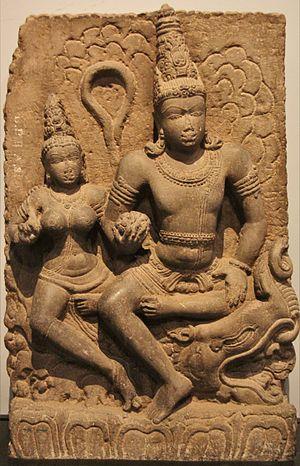
Varuna est l'une des divinités les plus importantes du panthéon du védisme en tant que dieu du ciel, du « serment » et de l'ordre du monde, le rita. Il devient dans l'hindouisme le dieu de l'océan, le gardien de l'orient de l'ouest.